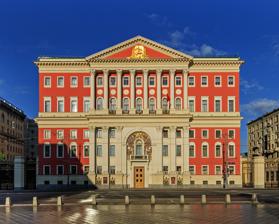
Building: Moscow City Hall Building
Country: Russia
Year built: 1782
City hall in Moscow, Russia Moscow City Hall Building Здание мэрии Москвы The building in 2015 Former names Golitsyn House, Chernyshev Estate General information Type City hall Architectural style Classicism Address 13 Tverskaya Street Town or city Moscow Country Russia Coordinates 55°45′40″N 37°36′31″E / 55.76111°N 37.60861°E / 55.76111; 37.60861 Current tenants Mayor of Moscow Completed 1782 ; 243 years ago ( 1782 ) Client Zakhar Chernyshev Owner Government of Moscow Design and construction Architect(s) Matvey Kazakov Moscow City Hall Building ( Russian : Здание мэрии Москвы ) (also known as Golitsin House ( Russian : дом Голицина ) and Chernyshev Estate ( Russian : Усадьба Чернышёва )) is a building located in Moscow at 13 Tverskaya Street . It was built in 1782 according to the design of the architect Matvey Kazakov and until 1917 served as the residence of Moscow governors general . After the October Revolution , the house was occupied by the Moscow City Council , the city legislature during the Soviet period. Since 1993, the building has been under the control of the Mayor of Moscow and the Government of Moscow . History Governor General's House Residence of Moscow Governor General, 1902 In the second half of the 18th century, a section of Tverskaya Street near Voznesensky Lane was severely damaged by the Trinity Fire. In 1778-1782 a new building was erected on this site. Most historians attribute the authorship of the project to Matvey Kazakov, but some researchers believe that he only carried out engineering work according to the plan of an unknown architect. The estate served as the personal residence of Count Zakhar Chernyshev , who by the time the work was completed took the post of Governor General of Moscow . The three-story palace in the style of mature classicism was facing Tverskaya Square . It had an enfilade layout: after climbing the main staircase, decorated with copper balusters, visitors found themselves in the White Hall. Its walls were decorated with marble and figured bas-reliefs, the floor was covered with stacked parquet with dark oak inlay. Under the ceiling there were special choirs for musicians, which were supported by paired columns from below. Through the marble Blue Hall, guests entered the Red Hall, which differed sharply from the strict design of the previous rooms. The room was decorated in white, gold and scarlet shades, and was also decorated with many mirrors, stucco moldings and colored decorations. On the back side of the estate there were side buildings that created a courtyard. During the construction of the foundation, materials from the dismantled walls of the White City were used. In 1785, after Chernyshev's death, the estate was purchased at the expense of the treasury from his heirs. In the 1790s, the estate was reconstructed according to the design of Matvey Kazakov . By that time, it received the name "Tver State House, occupied by the Governor General" and was one of the largest administrative buildings outside the Kremlin walls . To heat the premises, the building contained 182 Dutch, 52 Russian and 17 ovens, as well as four fireplaces and 12 hearths. It is known that in the future the residence was repeatedly rebuilt in accordance with the requirements and tastes of the incumbent mayor. By the end of the 18th century, a military parade ground was built in front of the mansion, and in 1806 a house church was built on the premises, which existed until 1921. Lithograph by A. Kadol “House of the Governor General on Tverskaya Street,” early 19th century The mayor's residence survived the Moscow fires of 1812 , but was heavily damaged by vandalism by French Imperial Army . The soldiers used wooden doors and parquet to light stoves and fireplaces. The restoration of the palace began only in 1814 under Governor General Alexander Tormasov under the leadership of the architect V. Miroshevsky. A year later, a reception was given within the walls of the house in honor of the birthday of Emperor Alexander I of Russia . Some researchers believe that it was during this period that Kazakov's orderless architectural composition was supplemented with Corinthian pilasters. In 1823, the building was damaged by fire, the restoration of which took more than two years. Later, in 1839, some of the courtyard wings were converted into official apartments. By the end of the 19th century, the area in which the estate was located was quite noisy. Near the mayor's residence there were the Tver fire department, a political prison , a sobering station and a morgue. The night route of goldsmiths carrying out sewage from the city passed by the house. Nevertheless, the estate was one of the cultural centers of Moscow thanks to Governor General Vladimir Andreyevich Dolgorukov , who often held balls on the estate. According to rumors, the swindler Pavel Speyer, who ran the Jacks of Hearts Club, infiltrated one of these evenings under the guise of a wealthy landowner . He charmed Dolgorukov with small talk and asked permission to show the estate to a foreign friend. The next day, Speyer visited the house, accompanied by an English nobleman, and examined the estate under the supervision of the official on duty. As it turned out later, the fraudster introduced himself as the owner of the residence and entered into a sale deal with the foreigner, but the accompanying person could not understand this, since he did not know English. During the tenure of Grand Duke Sergei Alexandrovich as governor, the building underwent a large-scale reconstruction under the leadership of architect Nikolai Sultanov . The estate was equipped with running water, a heating system , electricity , two elevators were installed, and the stables were rebuilt into a garage. At the order of the prince, an exhibition of portraits of all Moscow mayors was organized, as well as a collection of gifts donated to the city administration. Mossoviet House Memorial plaque on the wall of the Moscow City Hall, 2015 After the October Revolution , the former residence of the Governor General was occupied by the headquarters of the Red Guards and the Military Revolutionary Committee . In March 1917, the building was transferred to the department of the Council of Workers' and Soldiers' Deputies, which was later renamed the Mossoviet . After the government moved to the Kremlin , Vladimir Lenin spoke in this house several times. So, in 1919, from the balcony of the building, he made a speech to the communists going to the front . Later, this event formed the basis for the painting of the same name by Dmitry Nalbandyan , and was also immortalized on a commemorative plaque installed on the wall of the building. In 1929–1930, the house was rebuilt according to the design of the architect Ivan Fomin . The estate complex was supplemented with a new six-story building in the constructivist style . It is located on the back side of the palace on the site of dismantled ancient wings. The structure was separated from the main building by stone arches with passages. View of the entrance fence and the building, July 2016 In 1937, during the expansion of Tverskaya Street (at that time - Gorky Street), the Mossovet building was pushed beyond the red line by 13.65 meters. It was decided to preserve the historical building and move the house to the required distance. The implementation of the project was complicated by the significant age of the building and its design features: the white stone foundation was not strong, and on the ground floor of the building there was a ballroom that did not have internal supports. In addition, it was necessary to preserve the basements of the house, where the archive was kept at that time. On September 16, 1939, work began on moving the palace, weighing about 20 thousand tons. For these purposes, the structure was strengthened with a metal frame and the arches of the backyard , erected by Fomin , were dismantled. Transportation was carried out in front of a large gathering of Muscovites and the press. For propaganda purposes, the building was moved without interrupting the work of administrative employees; according to rumors, this caused mass layoffs of employees the day before. The entire process took 41 minutes, which became a new world record for the speed of moving a building. By 1945, the Mossovet house was surrounded by taller buildings, and in order to preserve the majestic appearance of the building, they decided to build it with two floors. Initially, the reconstruction plan was prepared by Ivan Zholtovsky , but later he abandoned the project. The architect did not want to make the changes proposed by the Chairman of the Moscow Council , Georgy Popov : I’m already an old man, why do I need people to say about me: this is the same architect who disfigured the house of the Governor-General . As a result, the work was entrusted to Dmitry Chechulin , who was assisted by Mikhail Posokhin , N.M. Molokov and M.I. Bogolepov. In order for the old walls of the lower floors to withstand the load of the superstructure, they were tightened with a massive metal-brick belt, masking it from the outside with a wide cornice. In addition, the building frame was reinforced with 24 metal columns. The lower part of the main façade was supplemented with pilasters of the colossal order, and the upper tier was supplemented with an eight-column portico. The central entrance was expanded and it acquired a resemblance to the Arc de Triomphe , which was typical for the architecture of that time. The house was repainted from yellow to dark red, highlighting certain parts with white. The walls were decorated with bas-reliefs by the sculptor Nikolai Tomsky and the State Emblem of the Soviet Union . The interior of the estate was restored under the leadership of architects G. M. Vulfson, A. Sherstneva and P. D. Korin. In honor of the 800th anniversary of Moscow, a massive bronze thermometer was installed on the gates of the building. In 1988, a partial restoration of the interior of the palace took place with the restoration of historical interiors. Modern times Bas-reliefs on the Moscow City Hall building, 2007 In 1993, the Moscow City Council was abolished, and the building on Tverskaya was converted into the residence of the Mayor of Moscow . In 1994, portraits of the capital's governors-general were returned from museum storage to the state rooms of the house. At the same time, the Soviet symbols that decorated the pediment of the house were replaced with the coat of arms of Moscow . Since 2002, the City Hall building has been participating in the "Days of Historical and Cultural Heritage of Moscow" program. The first tour of the former residence of the governor general for schoolchildren was conducted by the mayor of the city , Yuri Luzhkov . Traditionally, weddings of Muscovites are held within the walls of the house on Krasnaya Gorka. Rallies and single pickets were repeatedly held near the building in order to attract public attention. In 2013, a large-scale reconstruction of the architectural decoration of the house took place, funds for which were allocated from the city budget. During the work, decorative elements of the facade, wrought iron fences and balcony grilles were repaired, the roofing was partially renewed, drainpipes were replaced, and expansion joints in places of vertical cracks were eliminated. References Citations